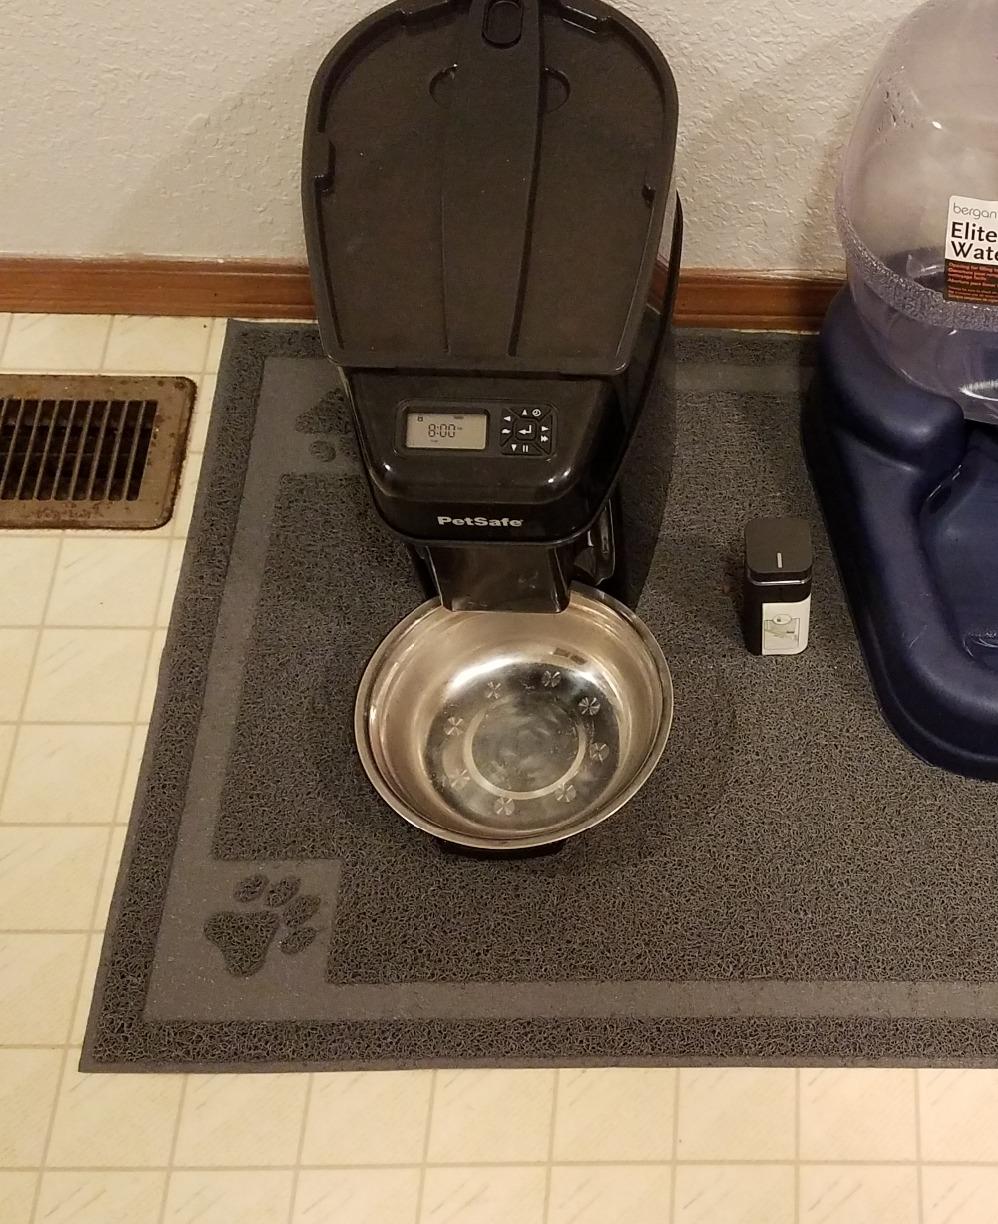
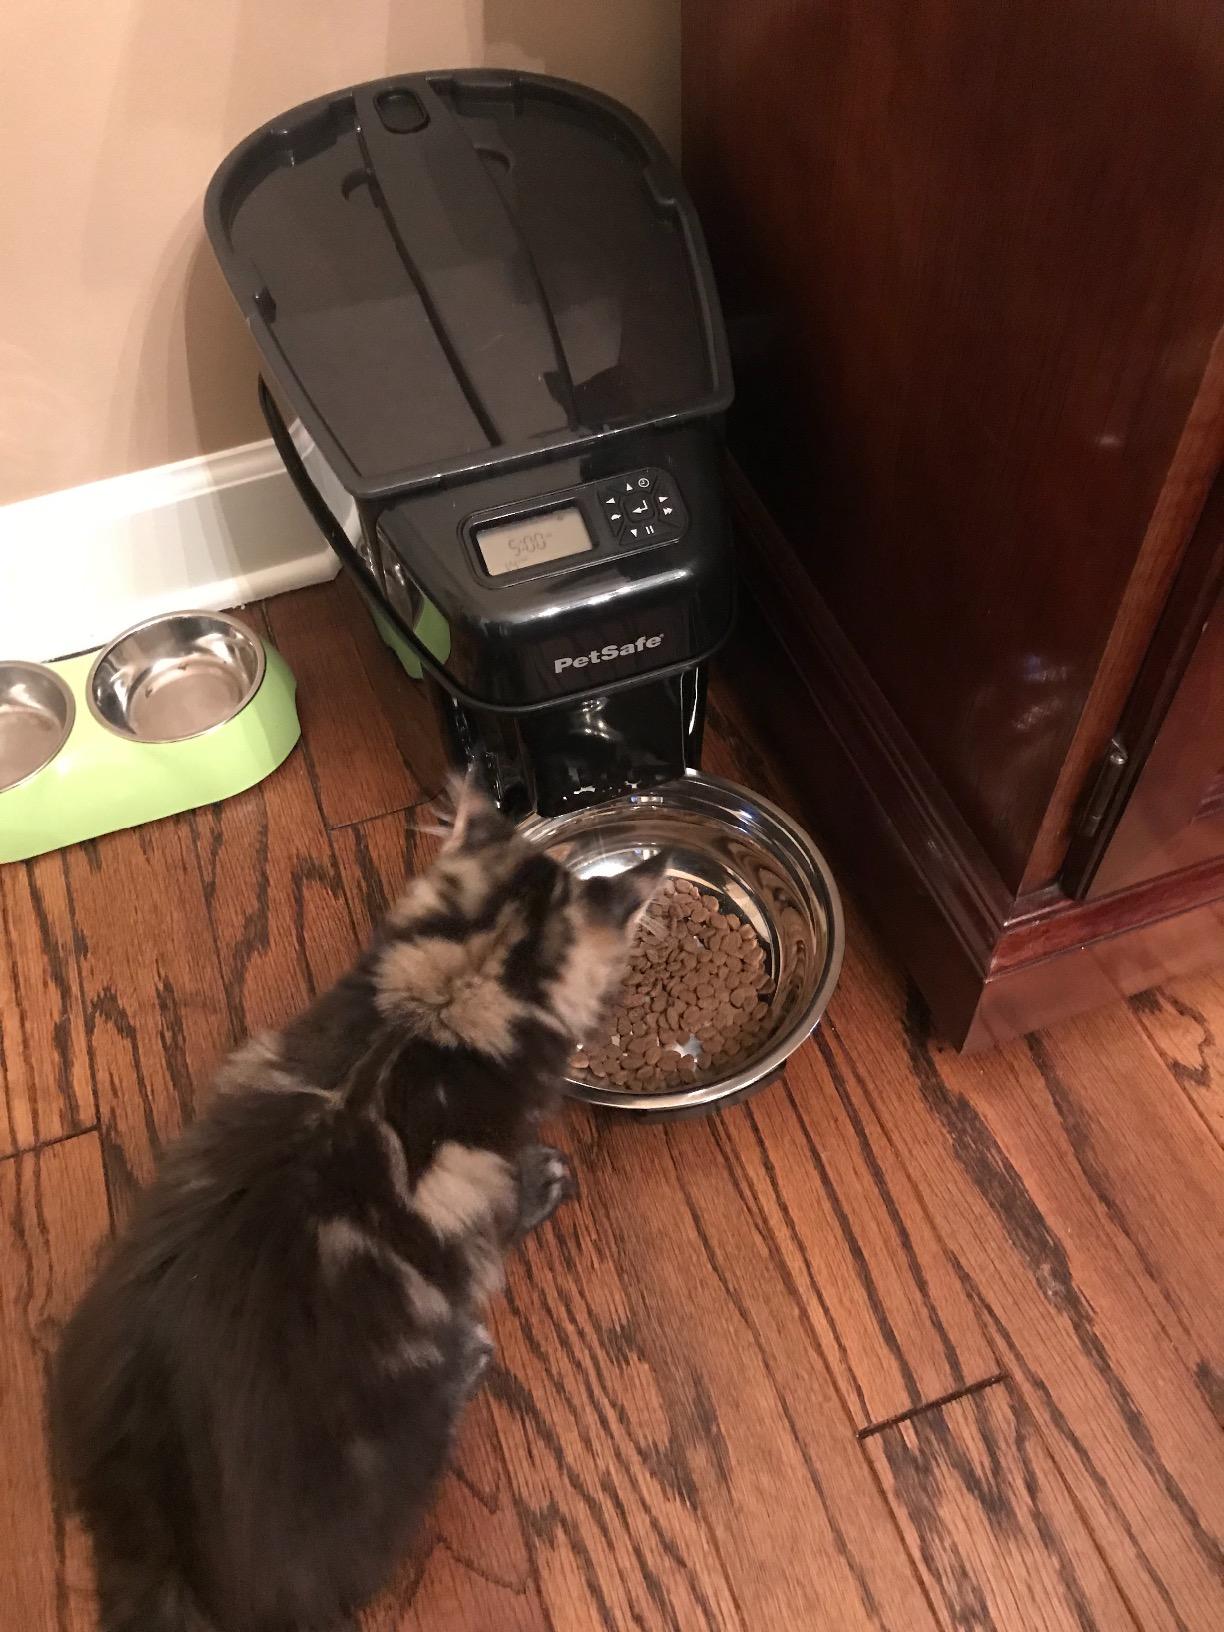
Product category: items_feeder
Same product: yes